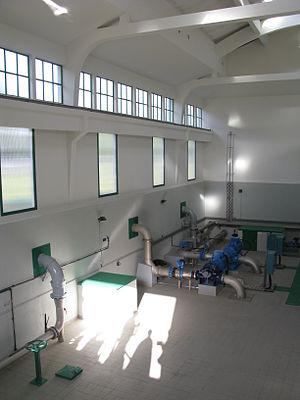
Saint-Médard-en-Jalles est une commune du Sud-Ouest de la France, située dans le département de la Gironde, en région Nouvelle-Aquitaine.